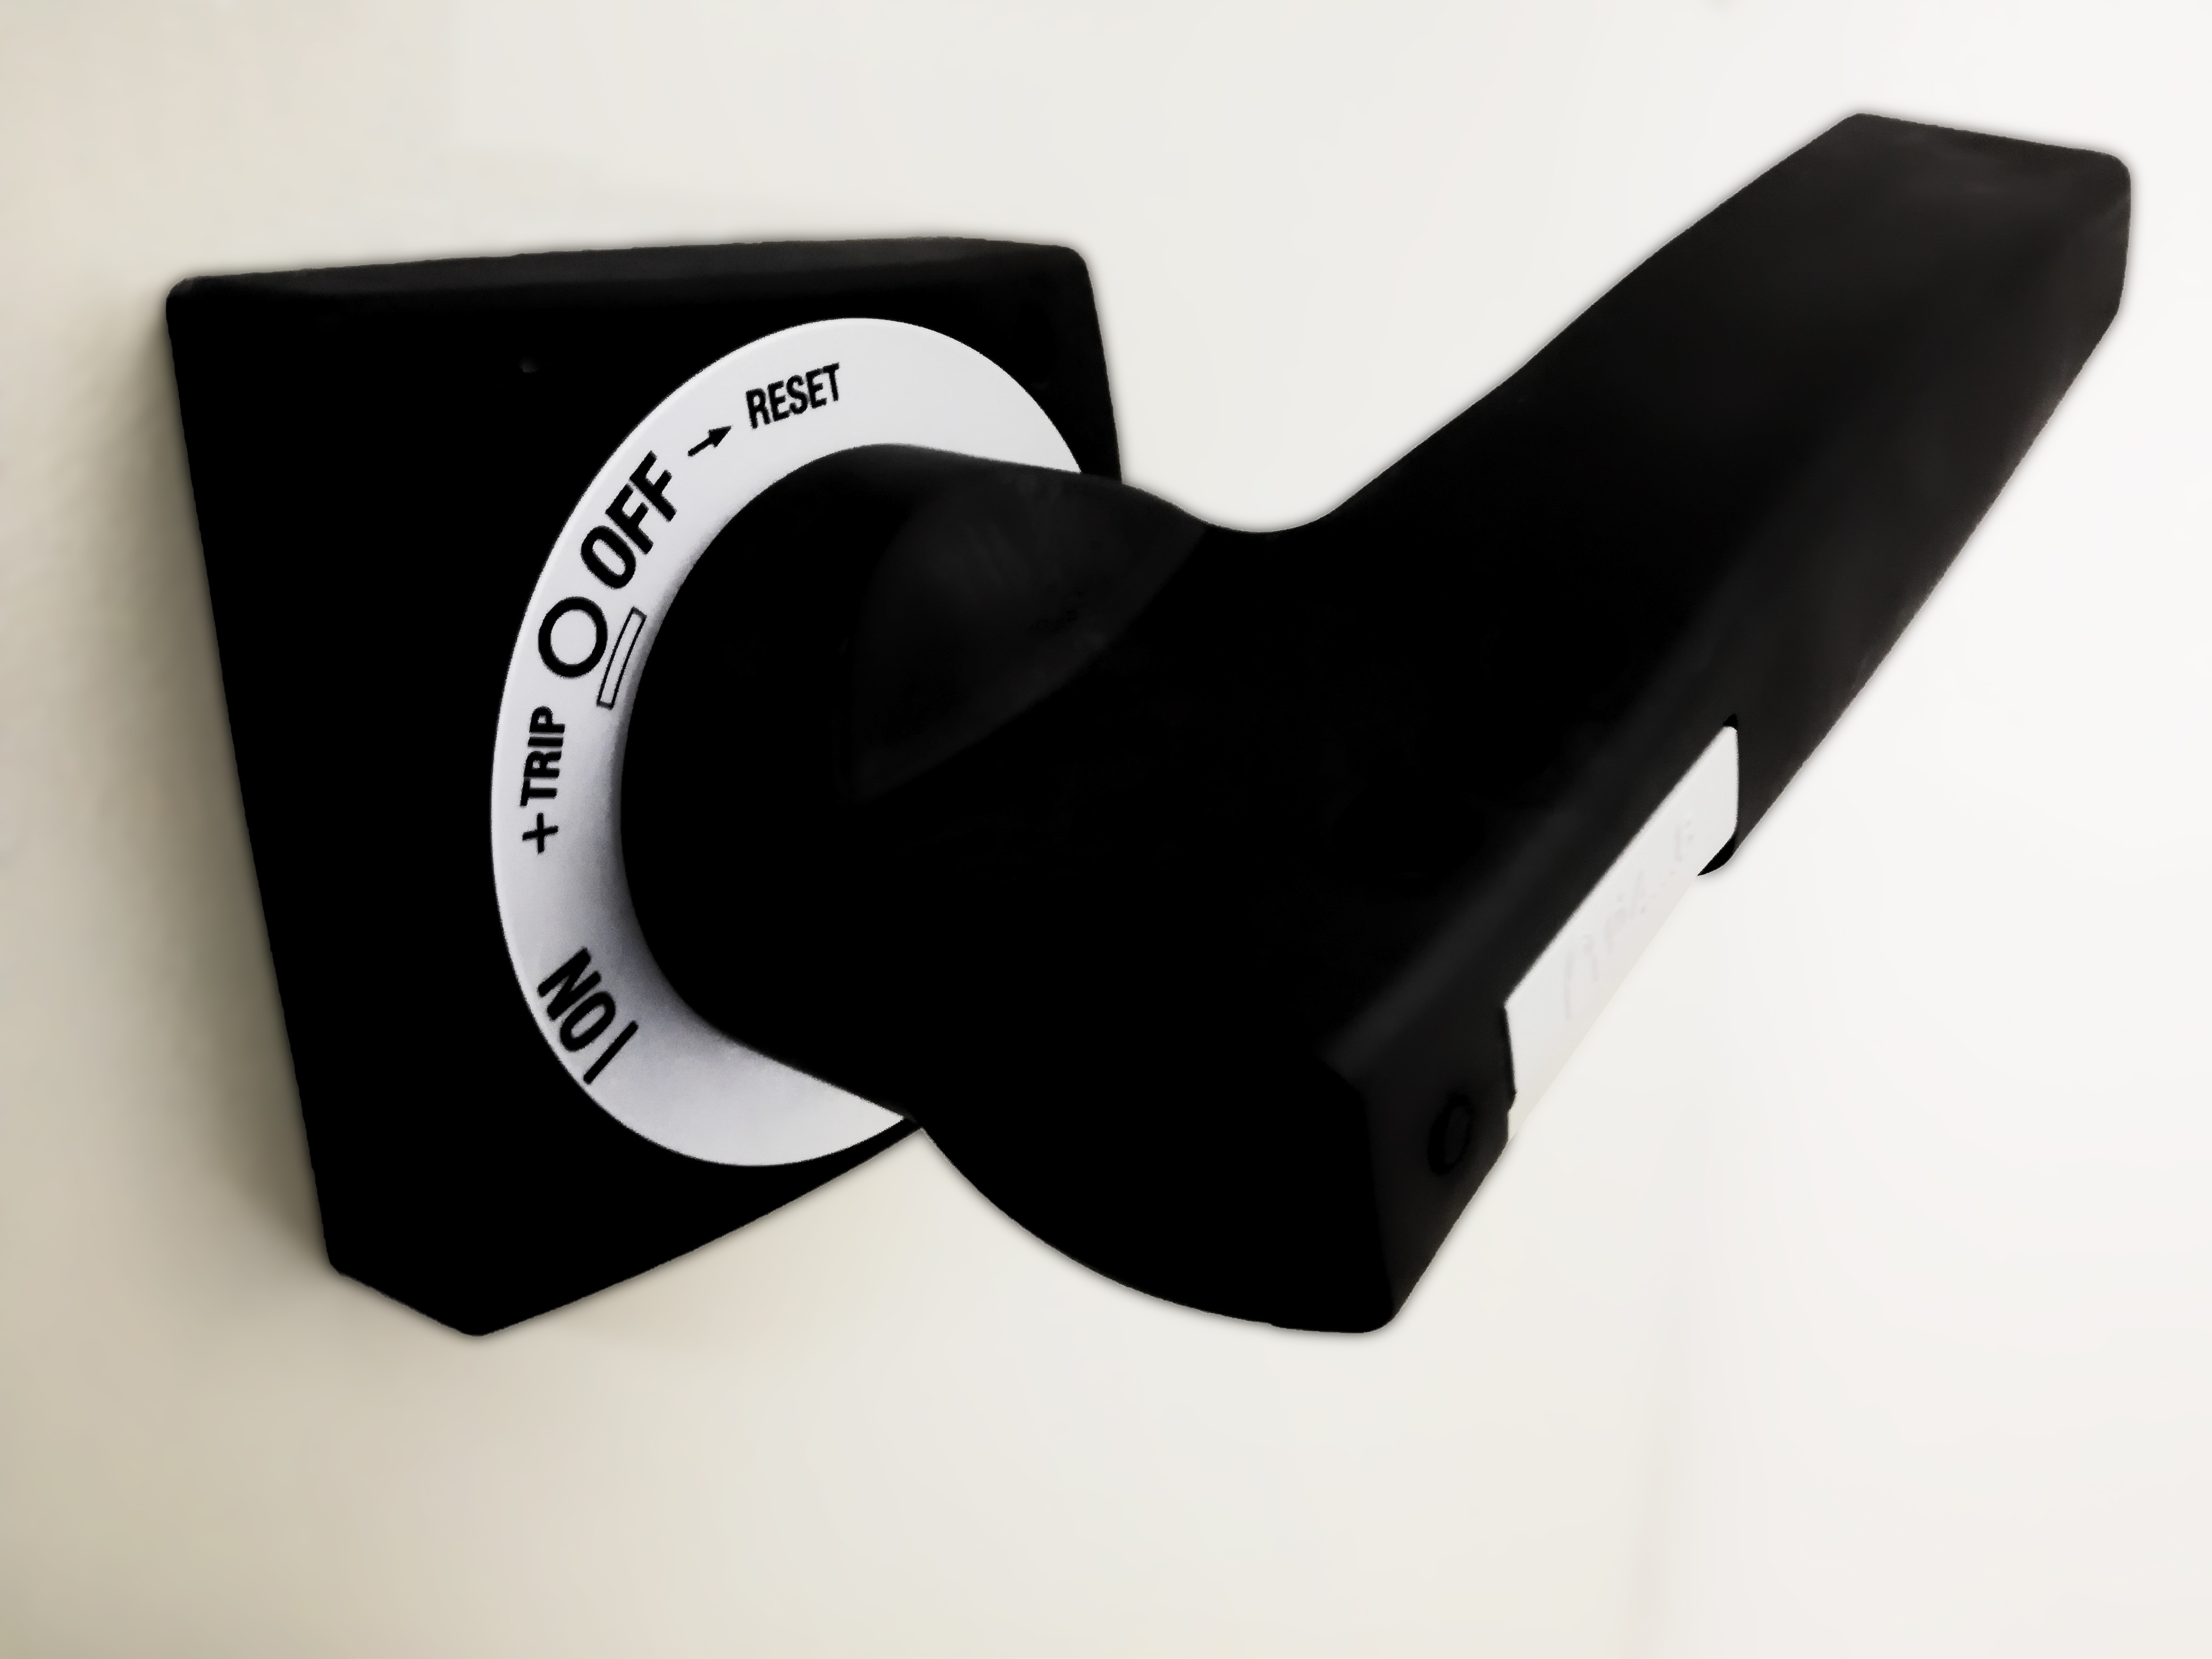
technology, profession, craft, electricity, energy, switch, product, font, current, power, performance, angle, hardware, elektrik, electrician, voltage, craftsmen, power supply, distributor, product design, switchgear, control cabinet, electro distributor, main switch